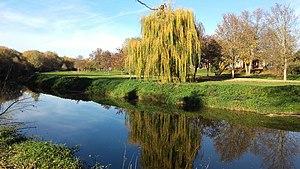
Le long du camping
Horbourg-Wihr [ɔʁbur viʁ] est une commune française située dans le département du Haut-Rhin, en région Grand Est.